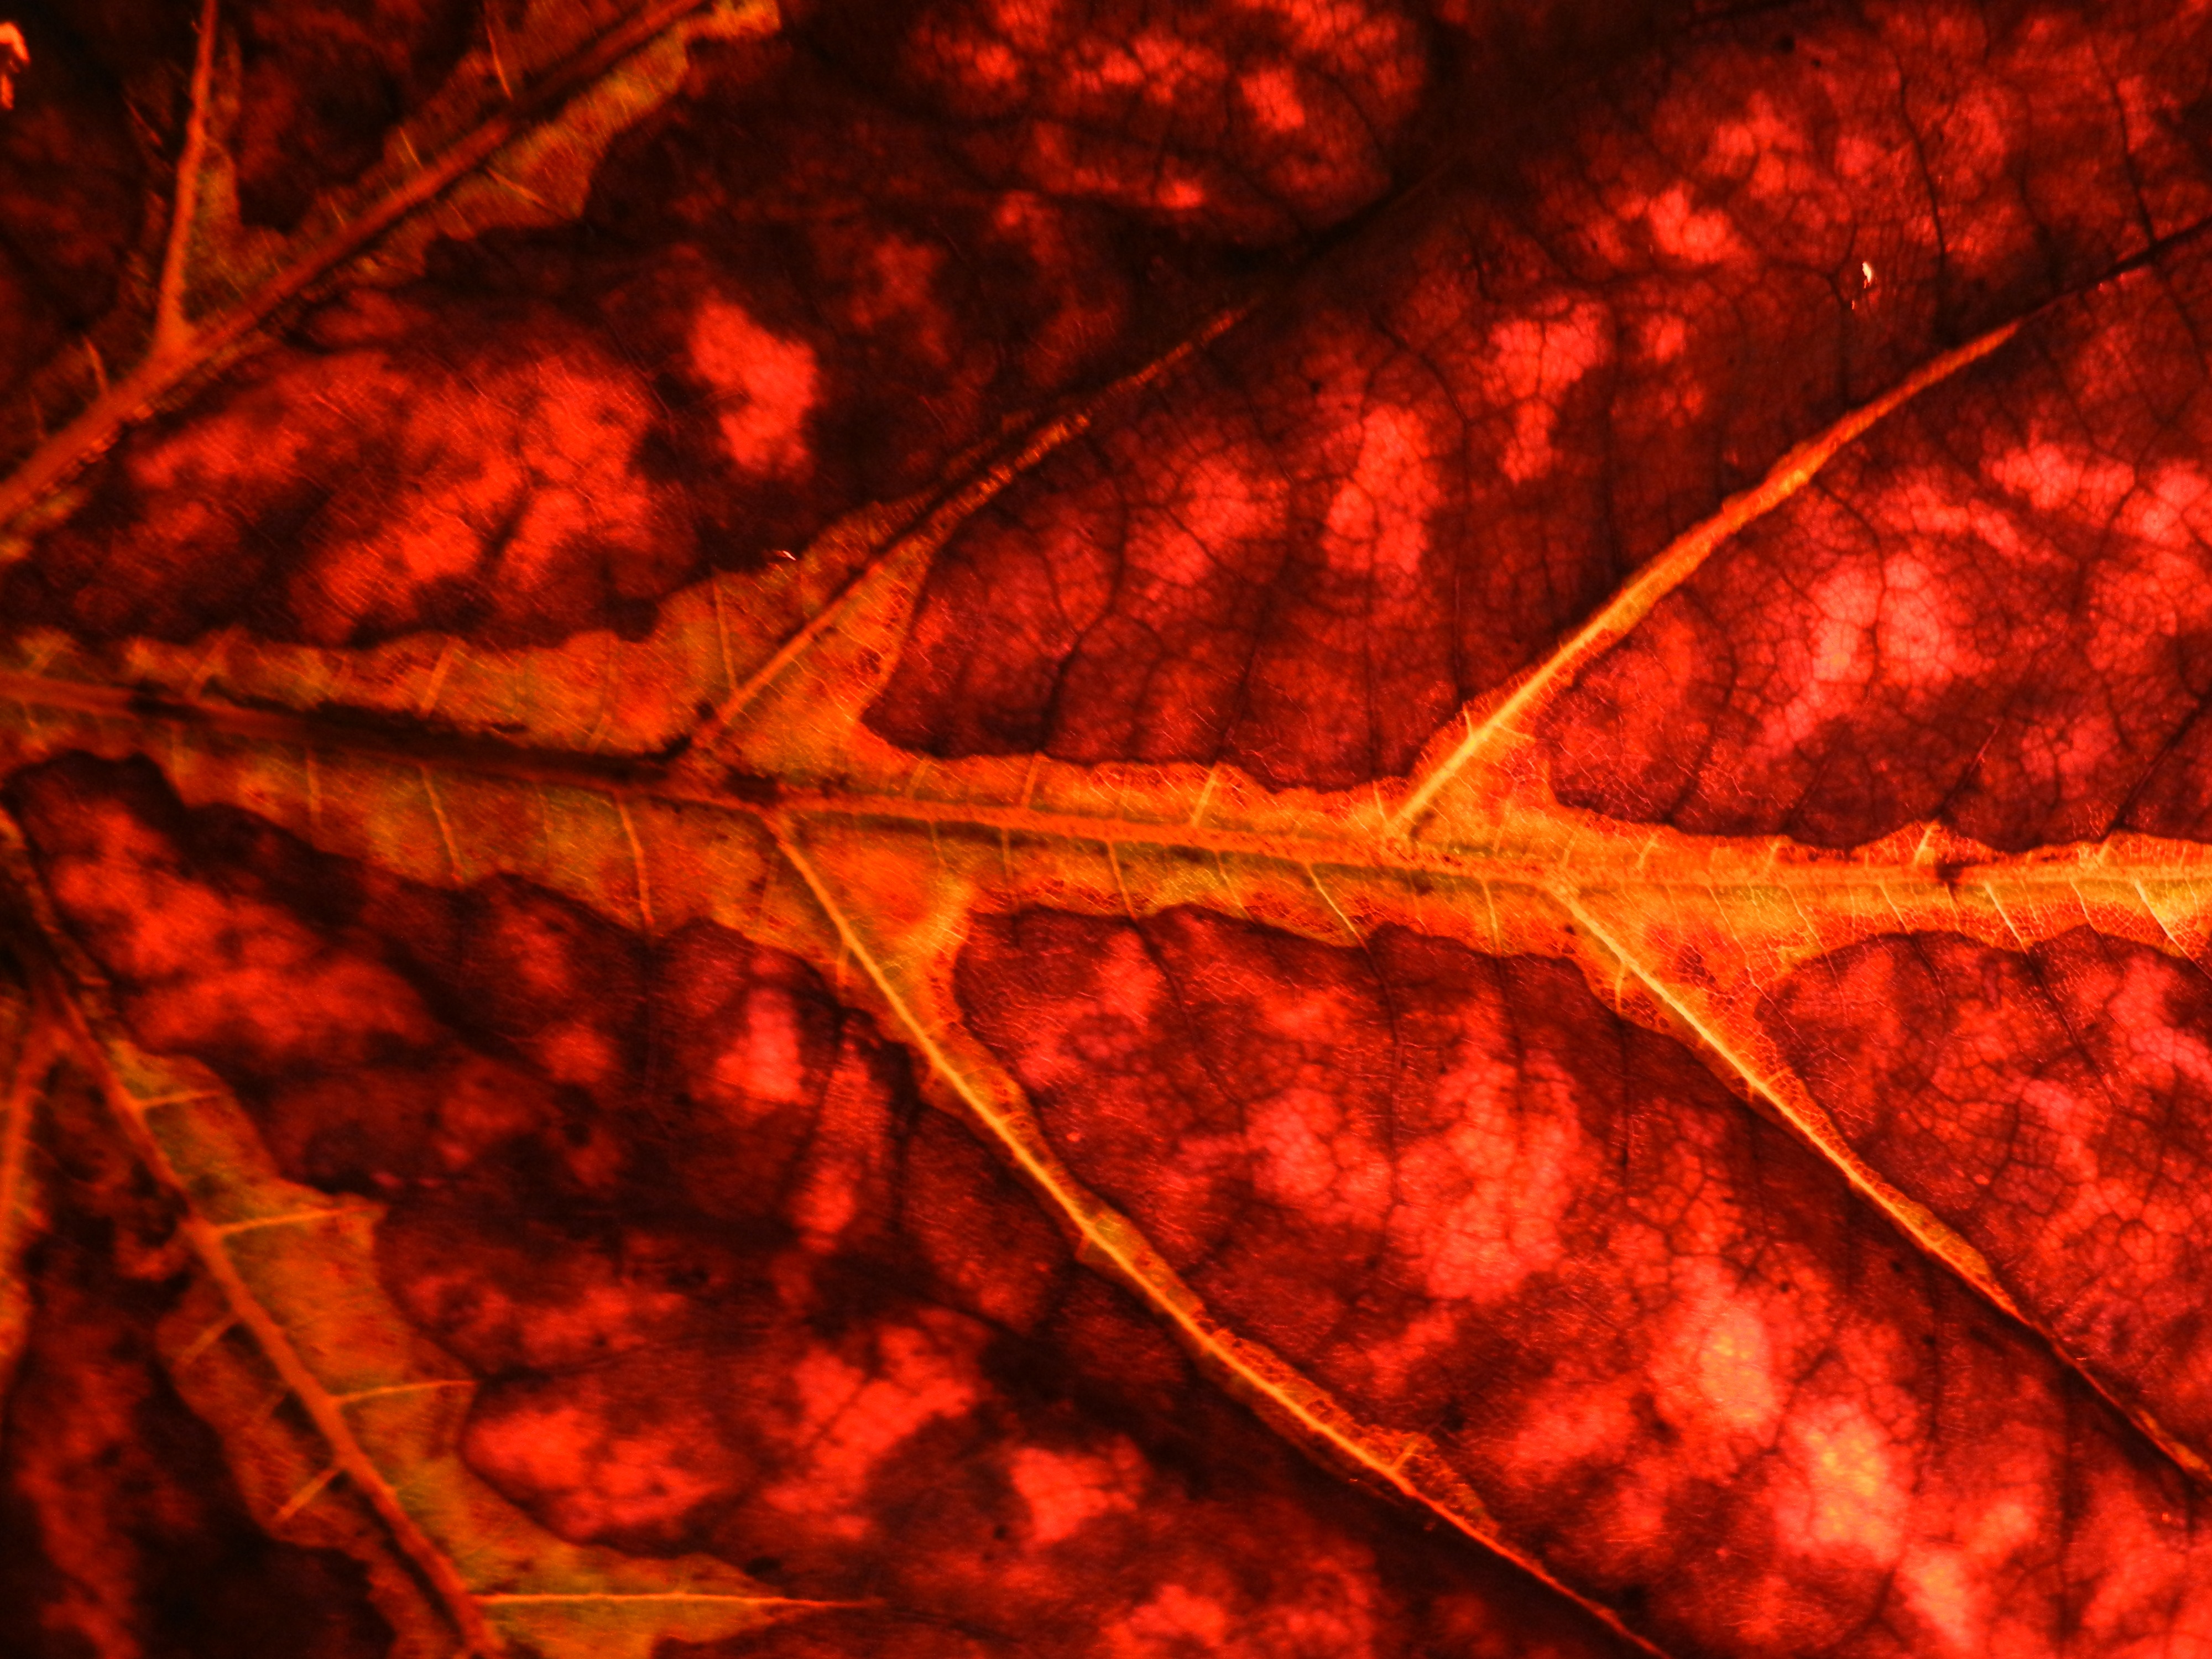
tree, branch, plant, wood, grain, texture, leaf, pattern, red, autumn, season, maple tree, maple leaf, stalk, leaves, veins, bright red